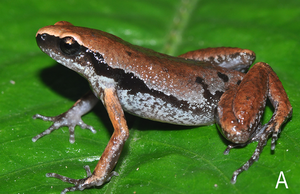
Micryletta est un genre d'amphibiens de la famille des Microhylidae.